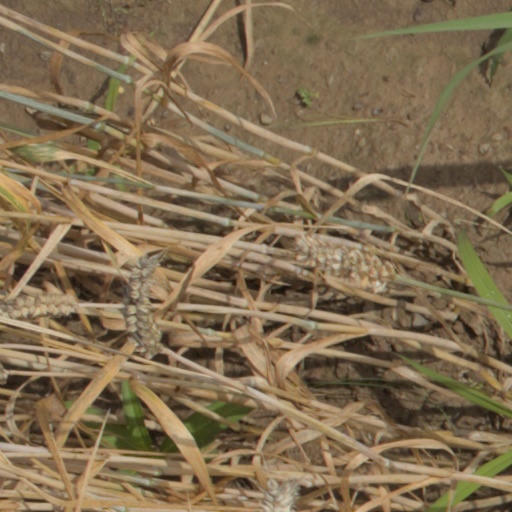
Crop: wheat